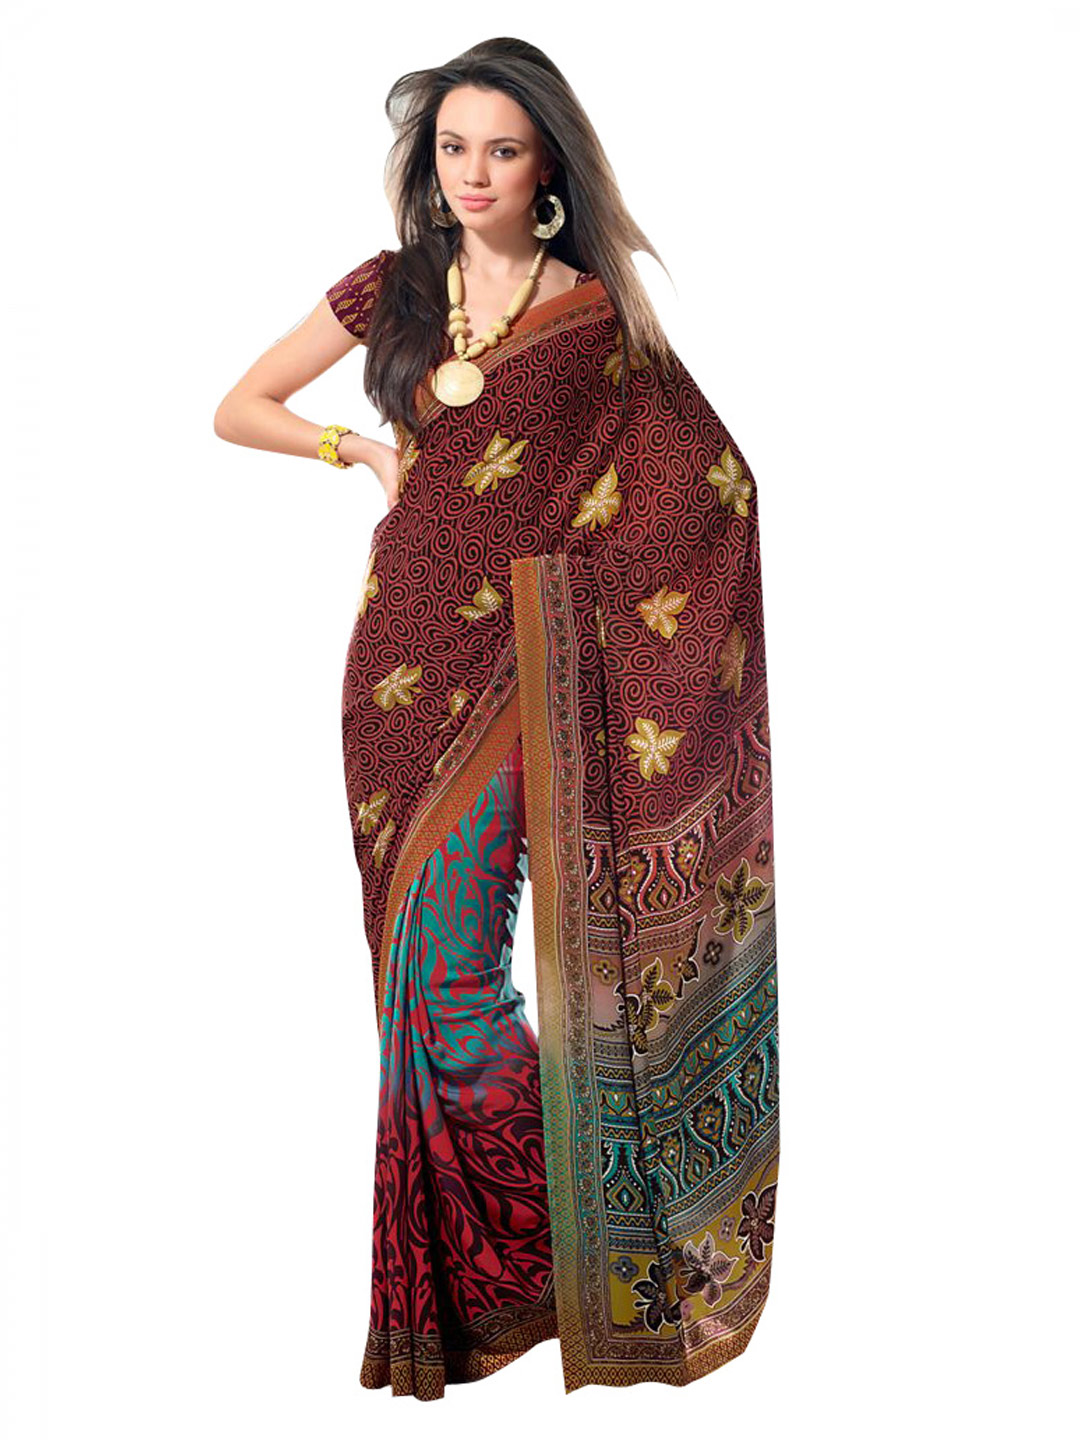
Prafful Red & Green Printed Sari
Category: Apparel / Saree / Sarees
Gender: Women
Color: Maroon
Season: Fall 2012
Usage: Ethnic